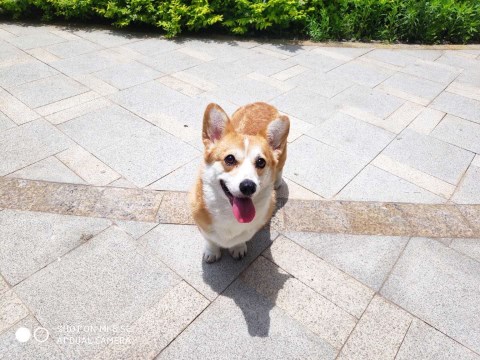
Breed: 2909-n000116-Cardigan